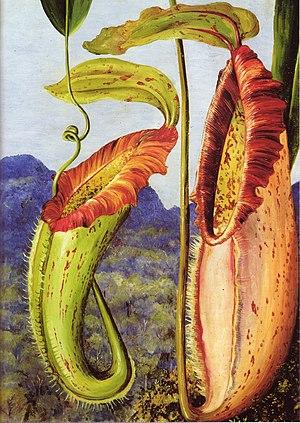
Le genre Nepenthes regroupe des espèces de plantes carnivores à pièges passifs de la famille des Népenthacées. Ce sont des plantes de climat tropical humide qui complètent leurs apports nutritifs en piégeant les insectes dans des dispositifs en forme d'urne emplis d'un liquide dans lequel ils se noient. Une centaine d'espèces ont déjà été recensées. Ces curiosités botaniques connaissent un succès grandissant au XIXᵉ siècle, avec l'essor des serres décoratives en occident et l'émulation entre collectionneurs qui acclimatent progressivement de nombreuses espèces à ce mode de culture sous abris.
Marianne North est une naturaliste et une illustratrice botanique anglaise.
Les pépinières Veitch ou Veitch & Sons sont une compagnie familiale britannique, spécialisée dans l'horticulture, qui fut la plus importante d'Europe au XIXᵉ siècle. Fondée par John Veitch avant 1808, la pépinière d'origine croît de façon importante jusqu'à se diviser en deux entités, l'une située à Chelsea et l'autre à Exeter dans le Kent. La famille Veitch a employé pendant toute l'ère victorienne des collecteurs de plantes fameux, comme les frères Thomas et William Lobb de Cornouailles ou David Bowman.
Nepenthes northiana est une espèce carnivore de népenthès appartenant à la famille des Nepenthaceae qui est endémique de Bornéo. Elle a été découverte à Bornéo par Marianne North dans la forêt aux alentours du village de Bau et peinte par elle-même. Joseph Dalton Hooker l'a décrite en 1881 et l'a dénommée en l'honneur de Miss North. C'est une espèce considérée comme vulnérable par l'UICN.